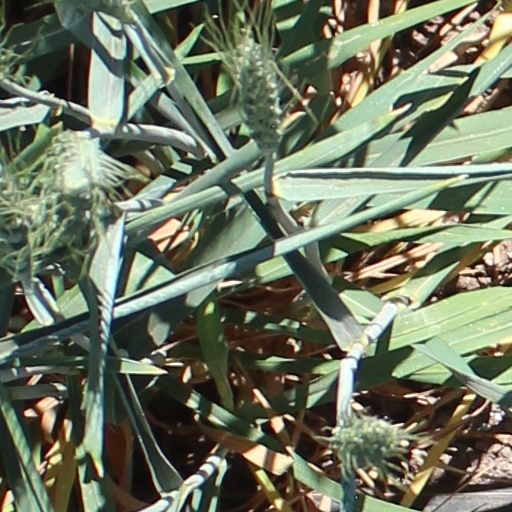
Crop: wheat